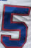
Number: 5